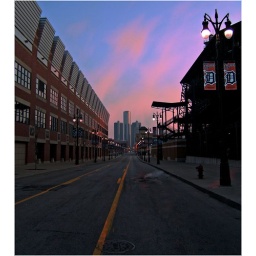
Follow the yellow line road......My wife got a cool shot while we were walking around Downtown Detroit.